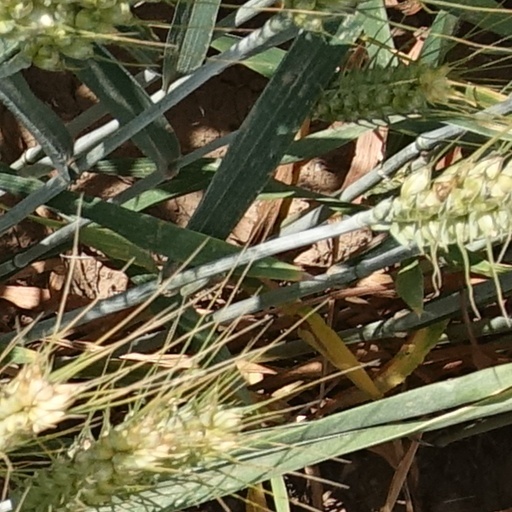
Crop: wheat